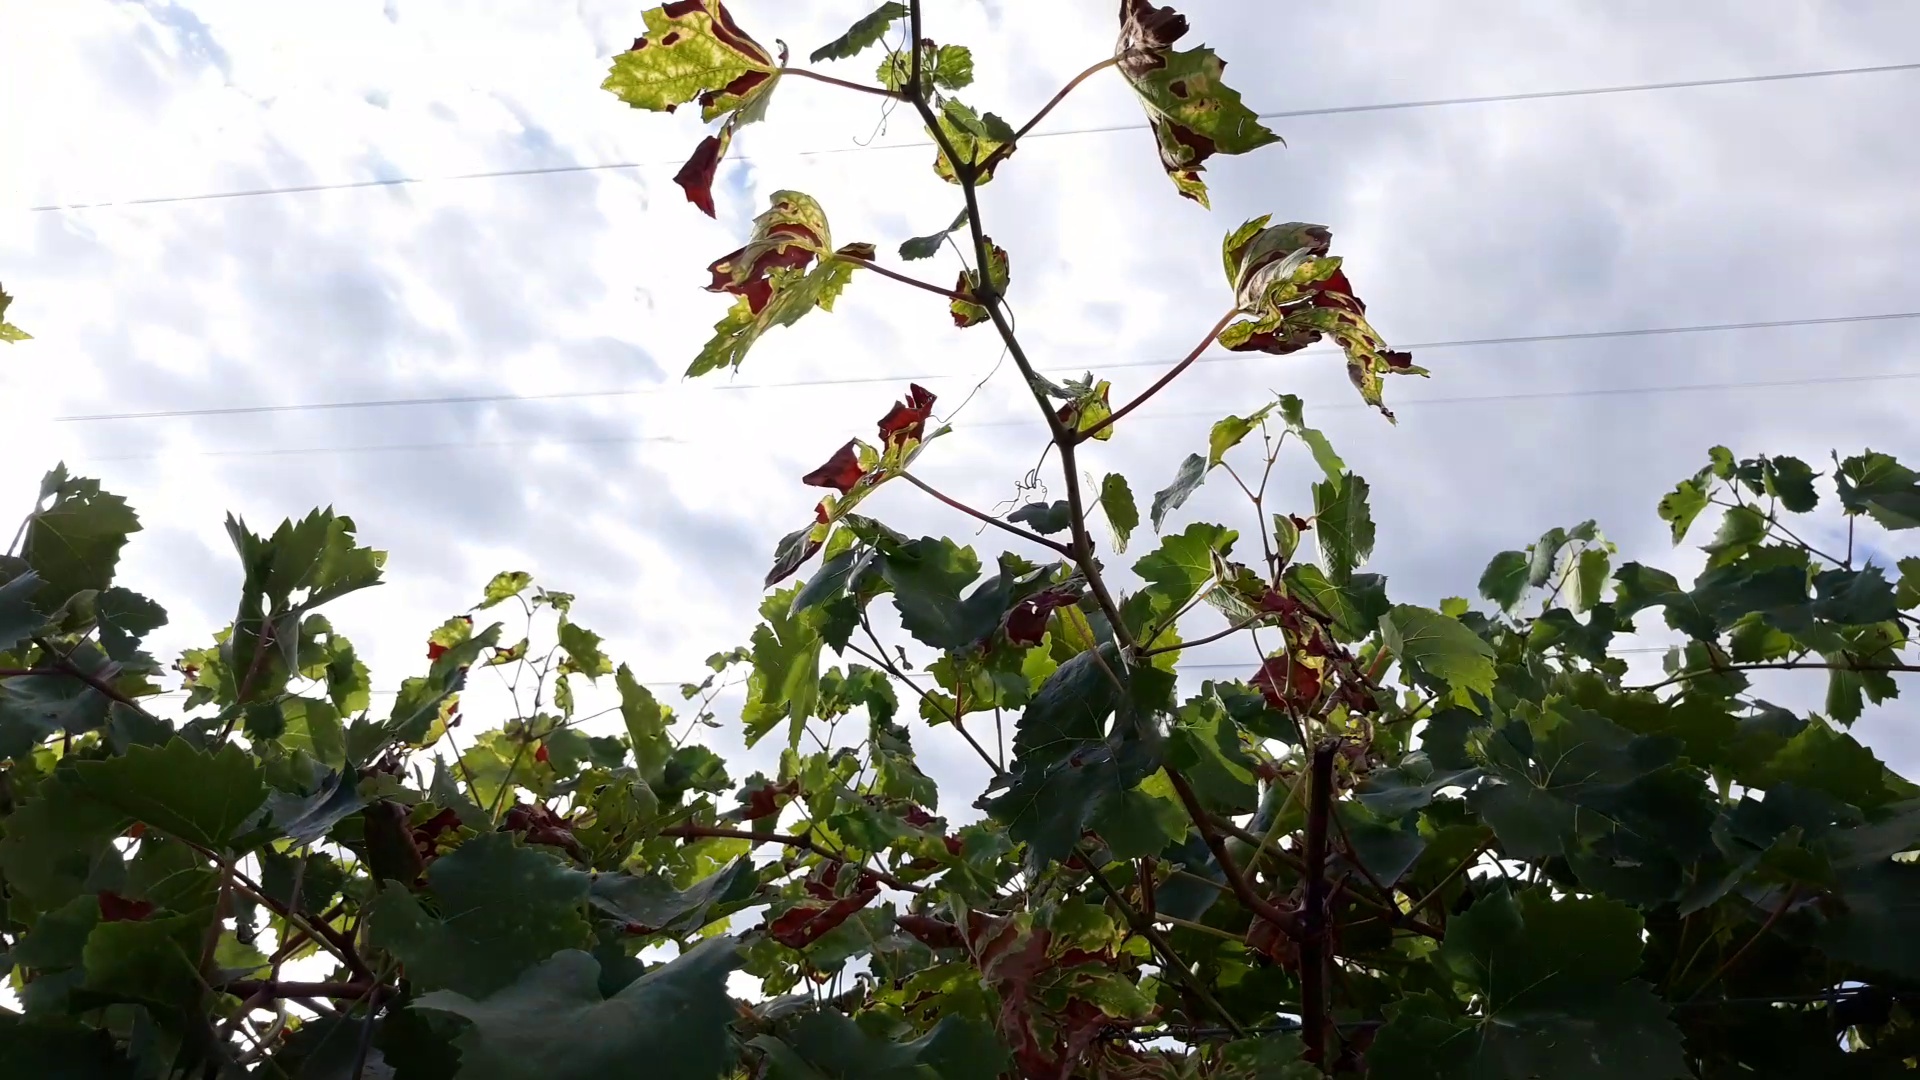
Label: esca